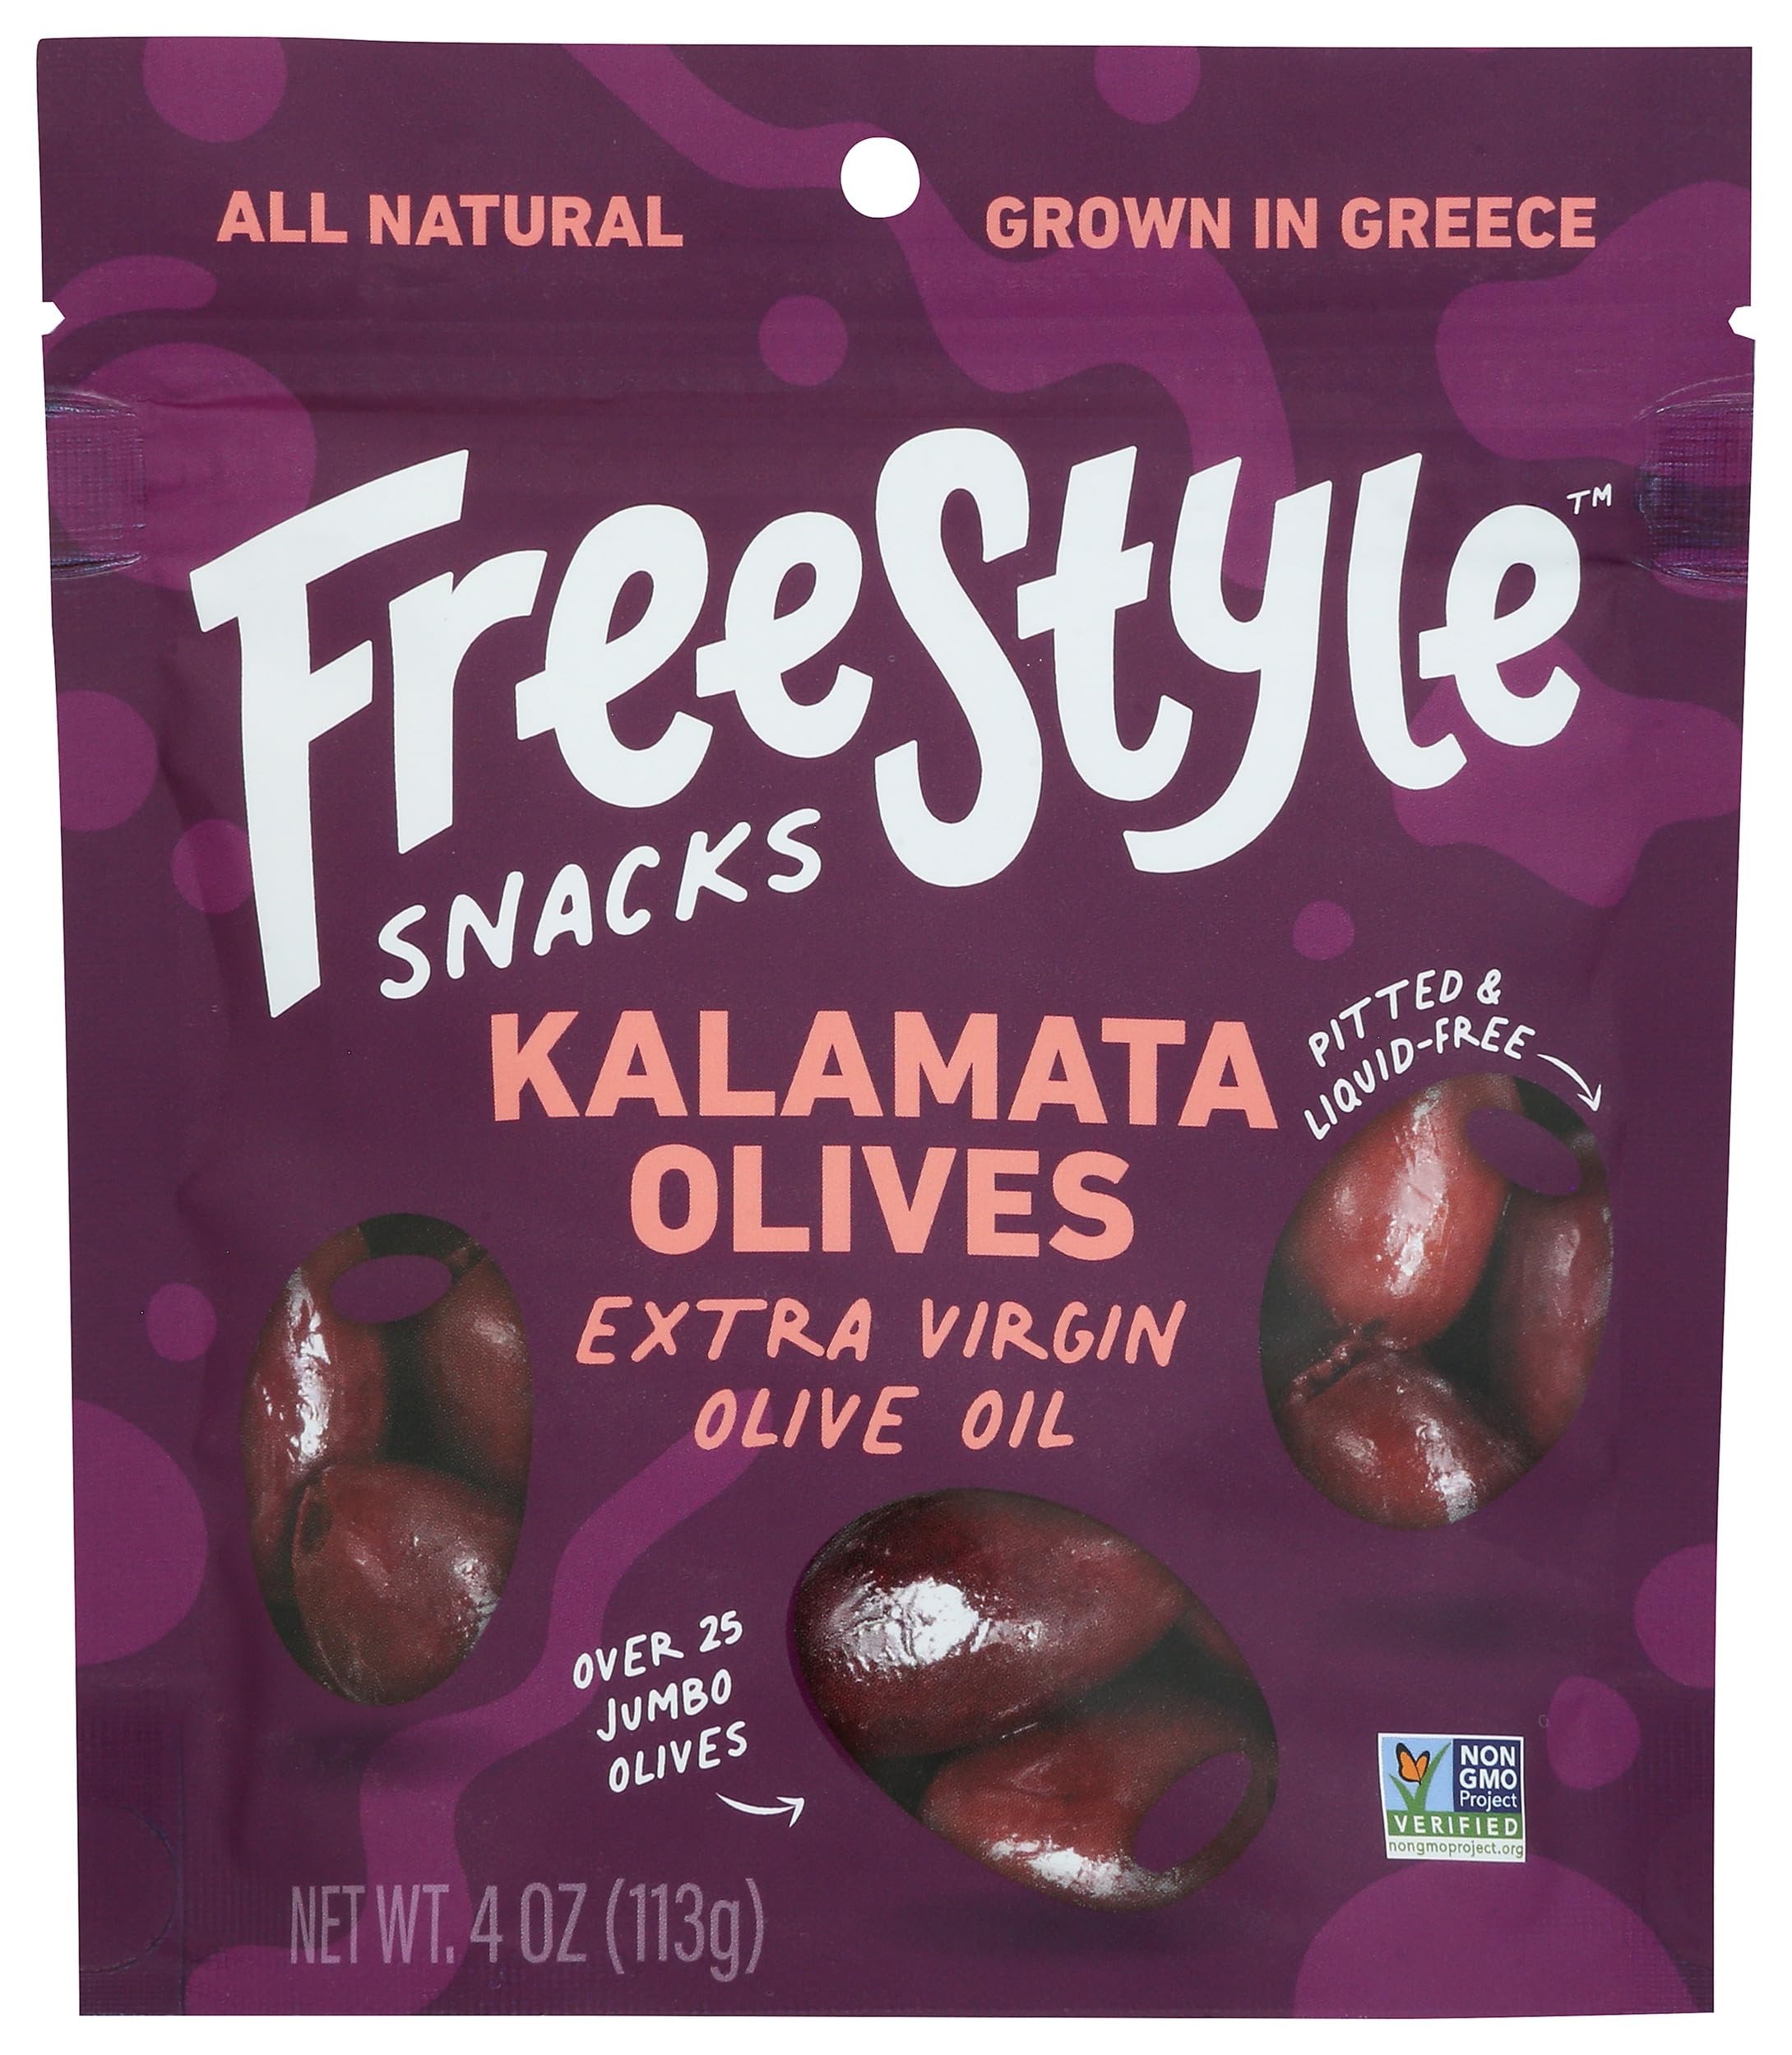
Item Name: Freestyle Snacks Olives Kalamata Xtra Vgn 4 OZ
Bullet Point 1: No hydrogenated fats or high fructose corn syrup allowed in any food
Bullet Point 2: No bleached or bromated flour
Value: 4.0
Unit: Ounce

Price: 5.44